Srebrenica massacre

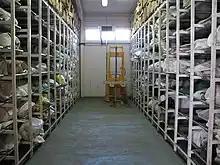
ICMP's Podrinje Identification Project (PIP) was formed to deal with the victims of the Srebrenica massacre. PIP includes a facility for storing, processing, and handling exhumed remains. Much are only fragments or commingled body fragments since they were recovered from secondary mass graves. The photo depicts one section of the refrigerated mortuary.

The exact date of the executions at Kozluk is unknown, though most probably 15–16 July, partly due to its location, between Petkovci Dam and the Branjevo Military Farm. It falls within the pattern of ever more northerly execution sites: Orahovac on 14 July, Petkovci Dam on 15 July, the Branjevo Military Farm and Pilica Dom Kulture on 16 July. Another indication is that a Zvornik Brigade excavator spent eight hours in Kozluk on 16 July and a truck belonging to the same brigade made two journeys between Orahovac and Kozluk that day. A bulldozer is known to have been active in Kozluk on 18 and 19 July.